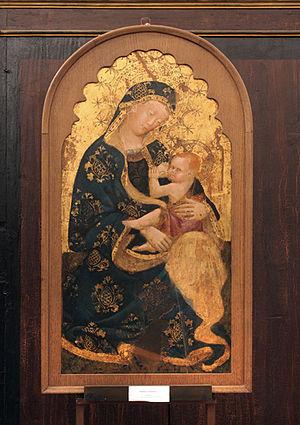
Antonio Alberti ou Antonio Alberti da Ferrara est un peintre italien de la Renaissance actif au début du XVᵉ siècle, de 1423 à 1449.